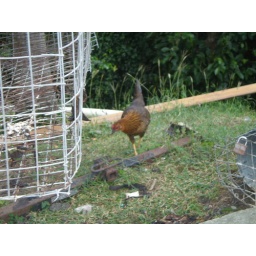
There were chickens running around uncaged near the parrot.